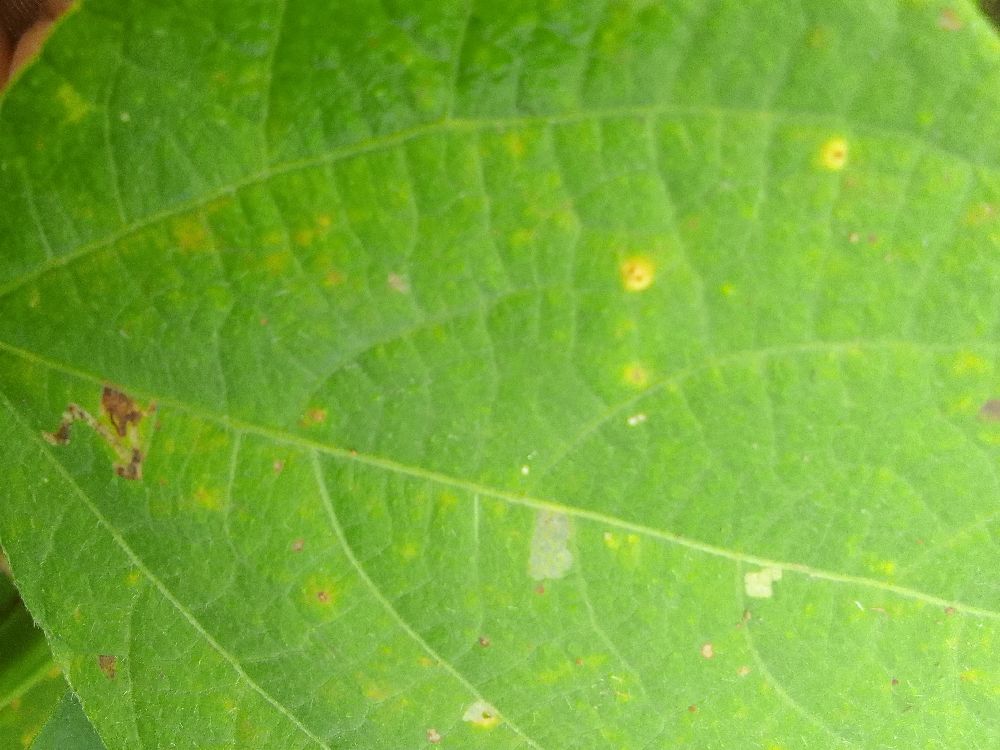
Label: rust